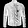
Label: Coat